Samuel Whitside

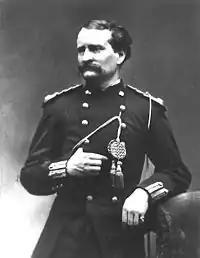
"Founder of Fort Huachuca – Captain Samuel M. Whitside, 6th U.S. Cavalry Regiment, c. 1876." Dissatisfied with the condition of Camp Wallen, on 3 March Whitside led the two companies, consisting of four officers and 127 troopers, approximately nine miles up into the Huachuca Mountains where they encamped near a spring in a heavily wooded area that offered excellent observation over the valleys below. Whitside realized this was the perfect location for the new camp. On 4 March, he ordered initial entries in a journal, identifying their location as "Camp Huachuca, Huachuca Mountains, Arizona Territory, Captain S. M. Whitside Commanding Officer."

On November 1, three sergeants were offered commissions; among these was Sergeant Major Samuel M. Whitside. He accepted his appointment as a second lieutenant in the 6th U.S. Cavalry on November 4, 1861, and assumed the duties of a junior officer in Company K. His commander was Captain Charles R. Lowell.